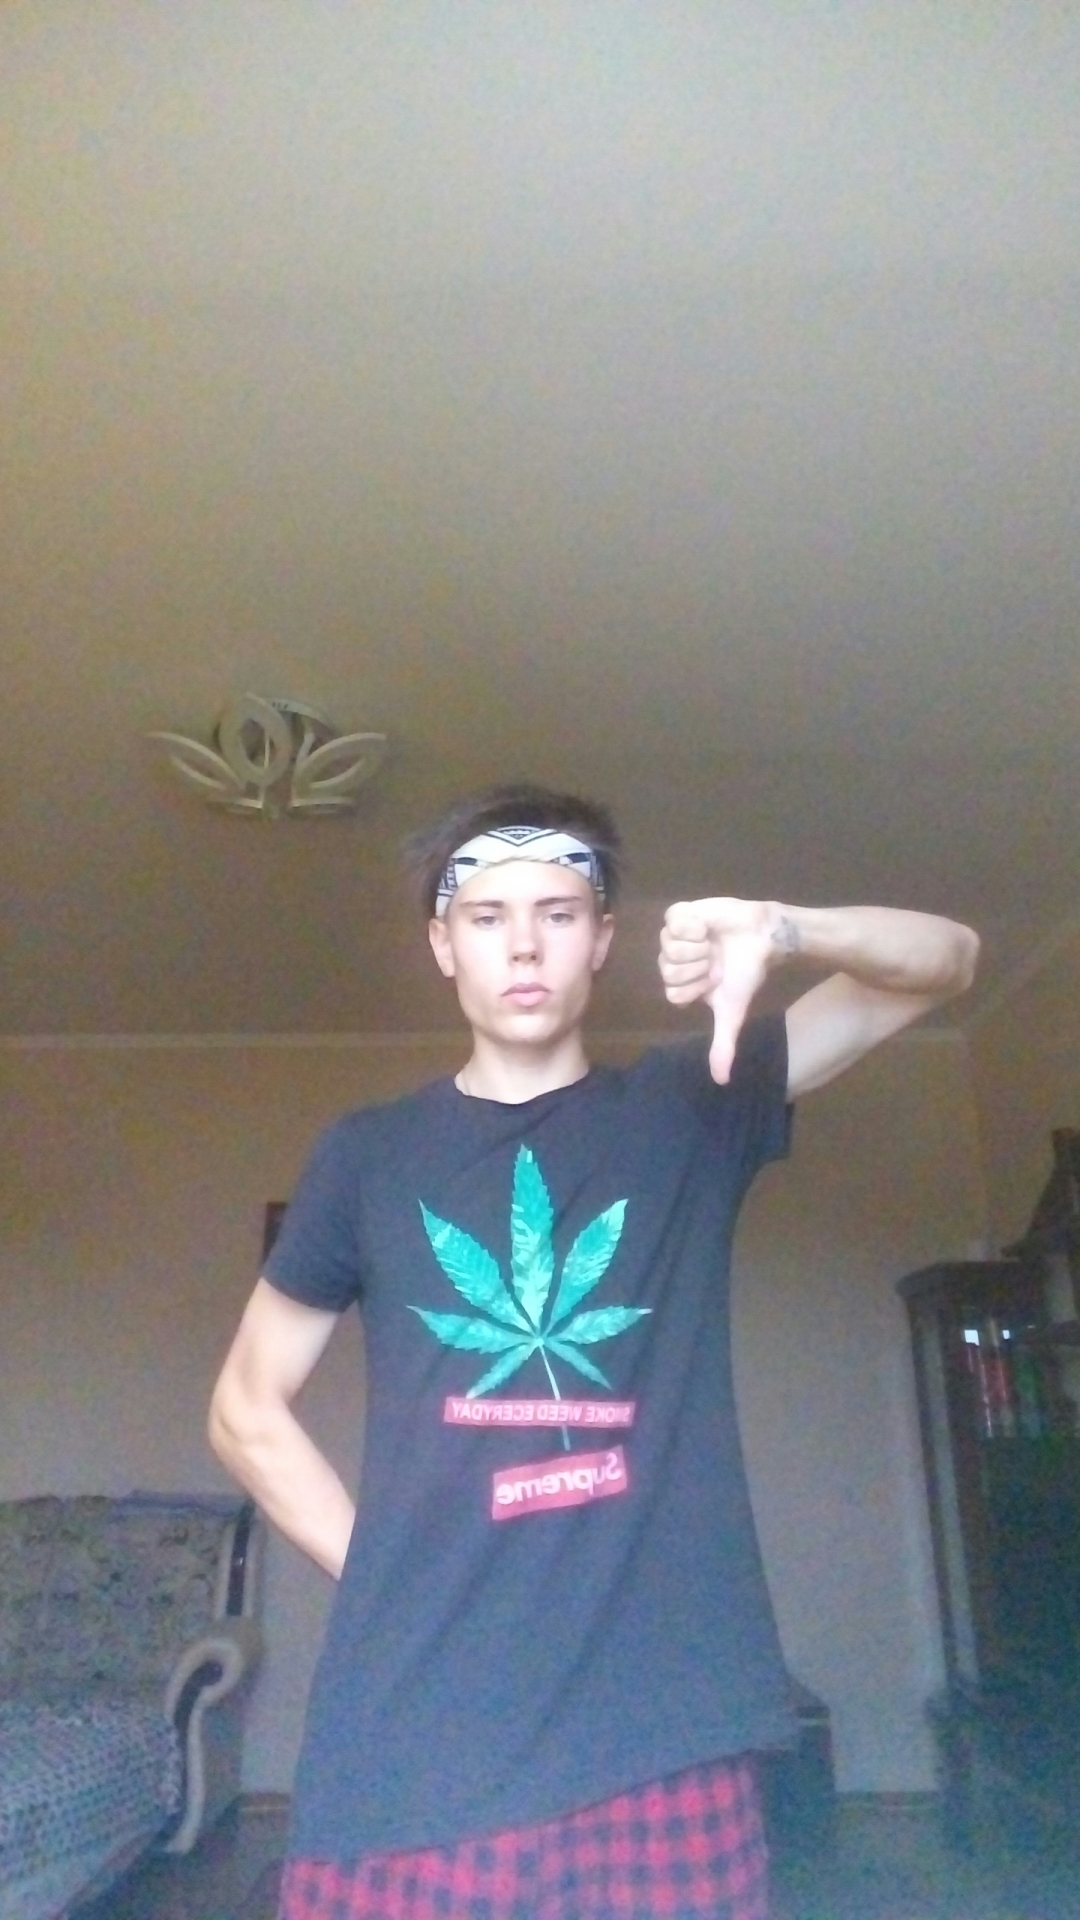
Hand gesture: dislike